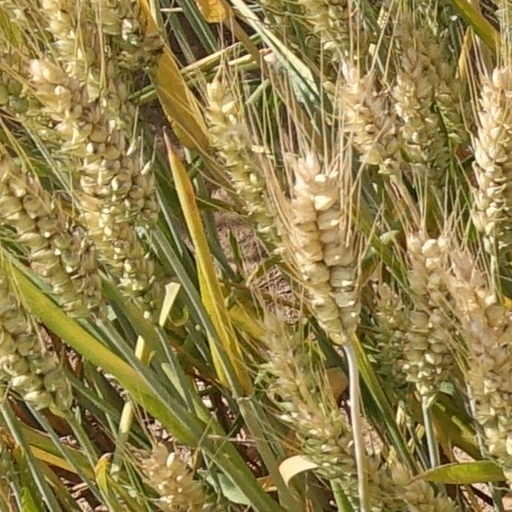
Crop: wheat